Garudimimus

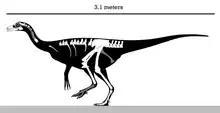
Skeletal diagram showing known elements of the holotype

The complete vertebral column of "Garudimimus" is not known. The intercentrum and of the were downwards-directed. The central length of the was rather short, measuring approximately long and high—probably a primitive condition in ornithomimosaurs. Its posterior articular surface was concave and taller than wide. Its was tall and very rounded, and its neural arch had a pneumatic fossa (depression) at the mid-length of its (body). The neural spines of most were narrow and directed towards the end. The progressively increased in size towards the end and along with the size, the neural spines became progressively taller in posterior dorsals with nearly equal lengths. In a lateral view, all spines were slightly inclined towards the end. The dorsal centra lacked pneumatization and were larger in more posterior vertebrae, having amphicoelous (strongly concave) facets.